Trictenotomidae

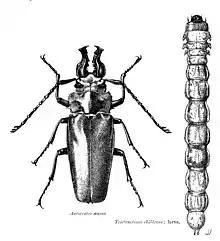
Adult "Autocrates aeneus" and larva of "Trictenotoma childreni"

The scape of the antenna is longer than segments 2 and 3 together and the second segment isg rounded. The eight antennal segment is simple in "Trictenotoma" and has lateral projections in "Autocrates". The terminal three antennal segments form a club.